Bettina Zimmermann

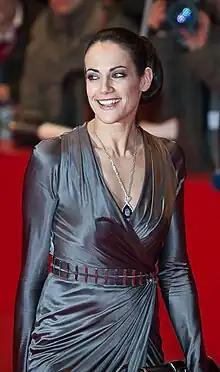

Bettina Zimmermann (born 31 March 1975) is a German model and actress. She has appeared in more than sixty films since 1999.